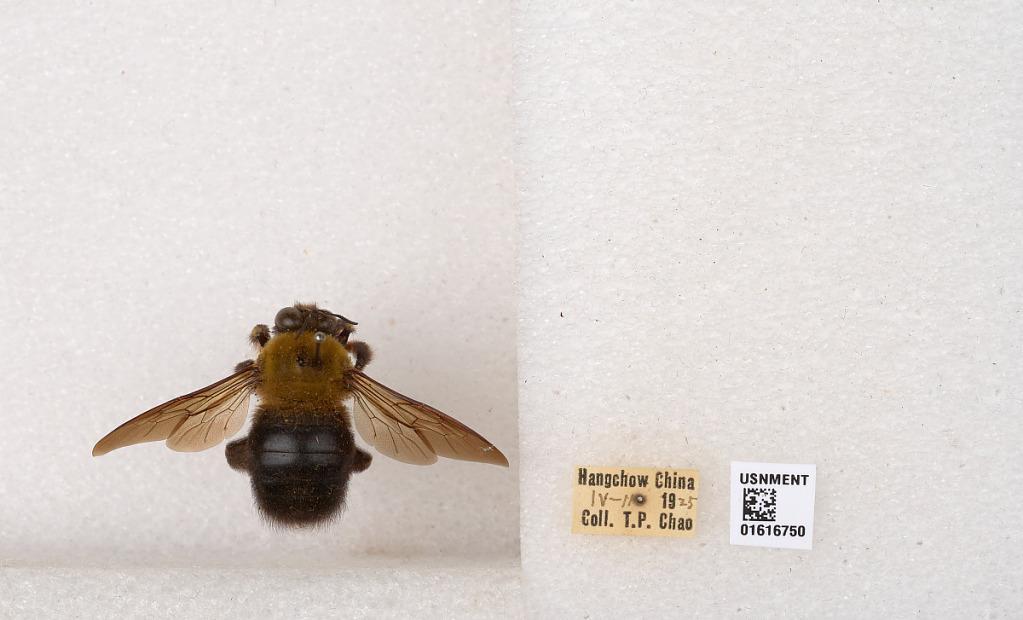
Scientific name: Xylocopa (Alloxylocopa) appendiculata appendiculata Smith
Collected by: T. Chao
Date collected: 1925-4-11
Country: China
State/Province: Zhejiang
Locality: Hangchow
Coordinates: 30.2614, 120.172